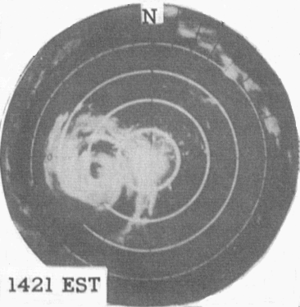
L'ouragan Connie est un ouragan de catégorie 4, survenu pendant la saison cyclonique de 1955.